A. E. Kinnear

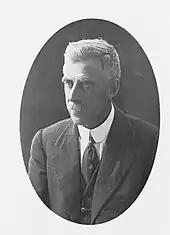
A. E. Kinnear - Secretary to the Public Service Commissioner, c. 1905

Albert Edward Kinnear (born 8 July 1868) was Secretary to the Public Service Commissioner in South Australia.